Jordal Amfi (1951)

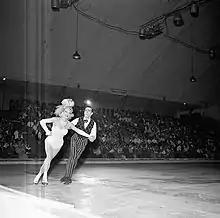
Sonja Henie and Rudy Richards performing at Jordal in 1955

Sonja Henie put on a major figure skating show in 1955, and revisited the venue to hold shows on occasion. During the summer the venue was used to host various events, such as concerts and public meetings. Between 1958 and 1979, Jordal Amfi was regularly used for international professional boxing bouts.